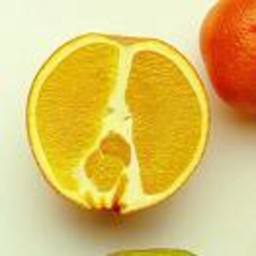
Label: Orange